LUT University

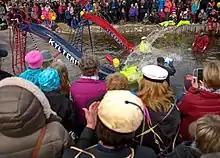
First year students being baptized to become second year students

The Lappeenranta campus is connected to the campus of LAB University of Applied Sciences' Lappeenranta campus via a skybridge. LAB students have access to LUT's academic library and other portions of the LUT building, while LUT students have access to LAB spaces such as the sports hall. Overall, the campus houses over 8,500 students among LUT University and LAB University of Applied Sciences, and combined with other experts and companies on campus the campus population exceeds 10,000. There are about 3,500 LAB University of Applied Sciences students and over 5,000 LUT University students studying on the Lappeenranta campus.